Wattle (anatomy)

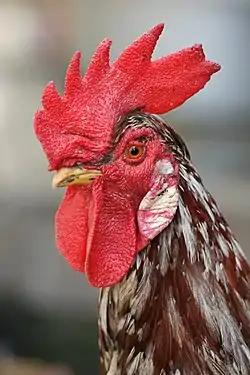
A rooster's wattles hang from the throat

A wattle is a fleshy caruncle hanging from various parts of the head or neck in several groups of birds and mammals. Caruncles in birds include those found on the face, wattles, dewlaps, snoods, and earlobes. Wattles are generally paired structures but may occur as a single structure when it is sometimes known as a dewlap. Wattles are frequently organs of sexual dimorphism. In some birds, caruncles are erectile tissue and may or may not have a feather covering.